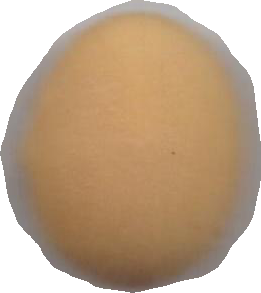
Variety: Dega